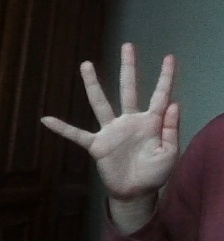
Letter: sheen